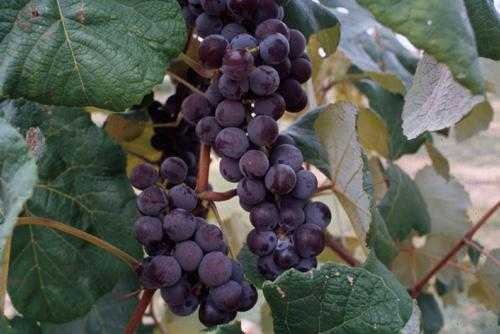
Label: Grapes